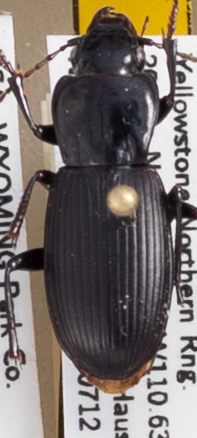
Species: Pterostichus protractus
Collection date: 2018-07-12
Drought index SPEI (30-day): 0.662
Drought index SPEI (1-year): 2.09
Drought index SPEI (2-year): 0.992